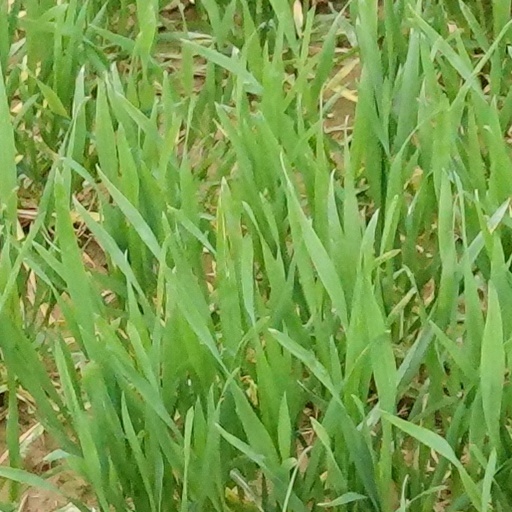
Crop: wheat